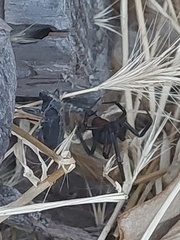
Species: Lactrodectus_hesperus